Goiânia

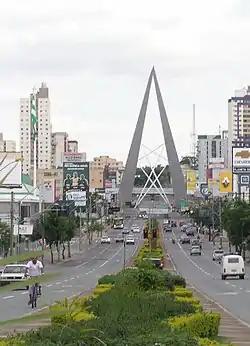
85 Avenue.

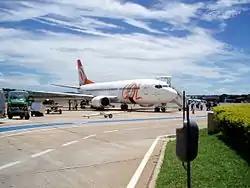
Gol Airlines at Santa Genoveva Airport.

The population of the municipality in 2011, according to the IBGE, was 1,302,001 inhabitants, being the most populous municipality in the state and 12th in Brazil. The main reason for the large population in the vicinity of Goiânia and Brasília — that spurred the growth of the city and the region between it and the federal capital — making the axis Brasília-Goiânia's third largest agglomeration in the country, bringing together about nine million people. The metropolitan area of Goiânia is the tenth largest agglomeration urban Brazil, with a population of 2,173,141, presents a population density of 782.5 inhabitants per , the largest of its state.